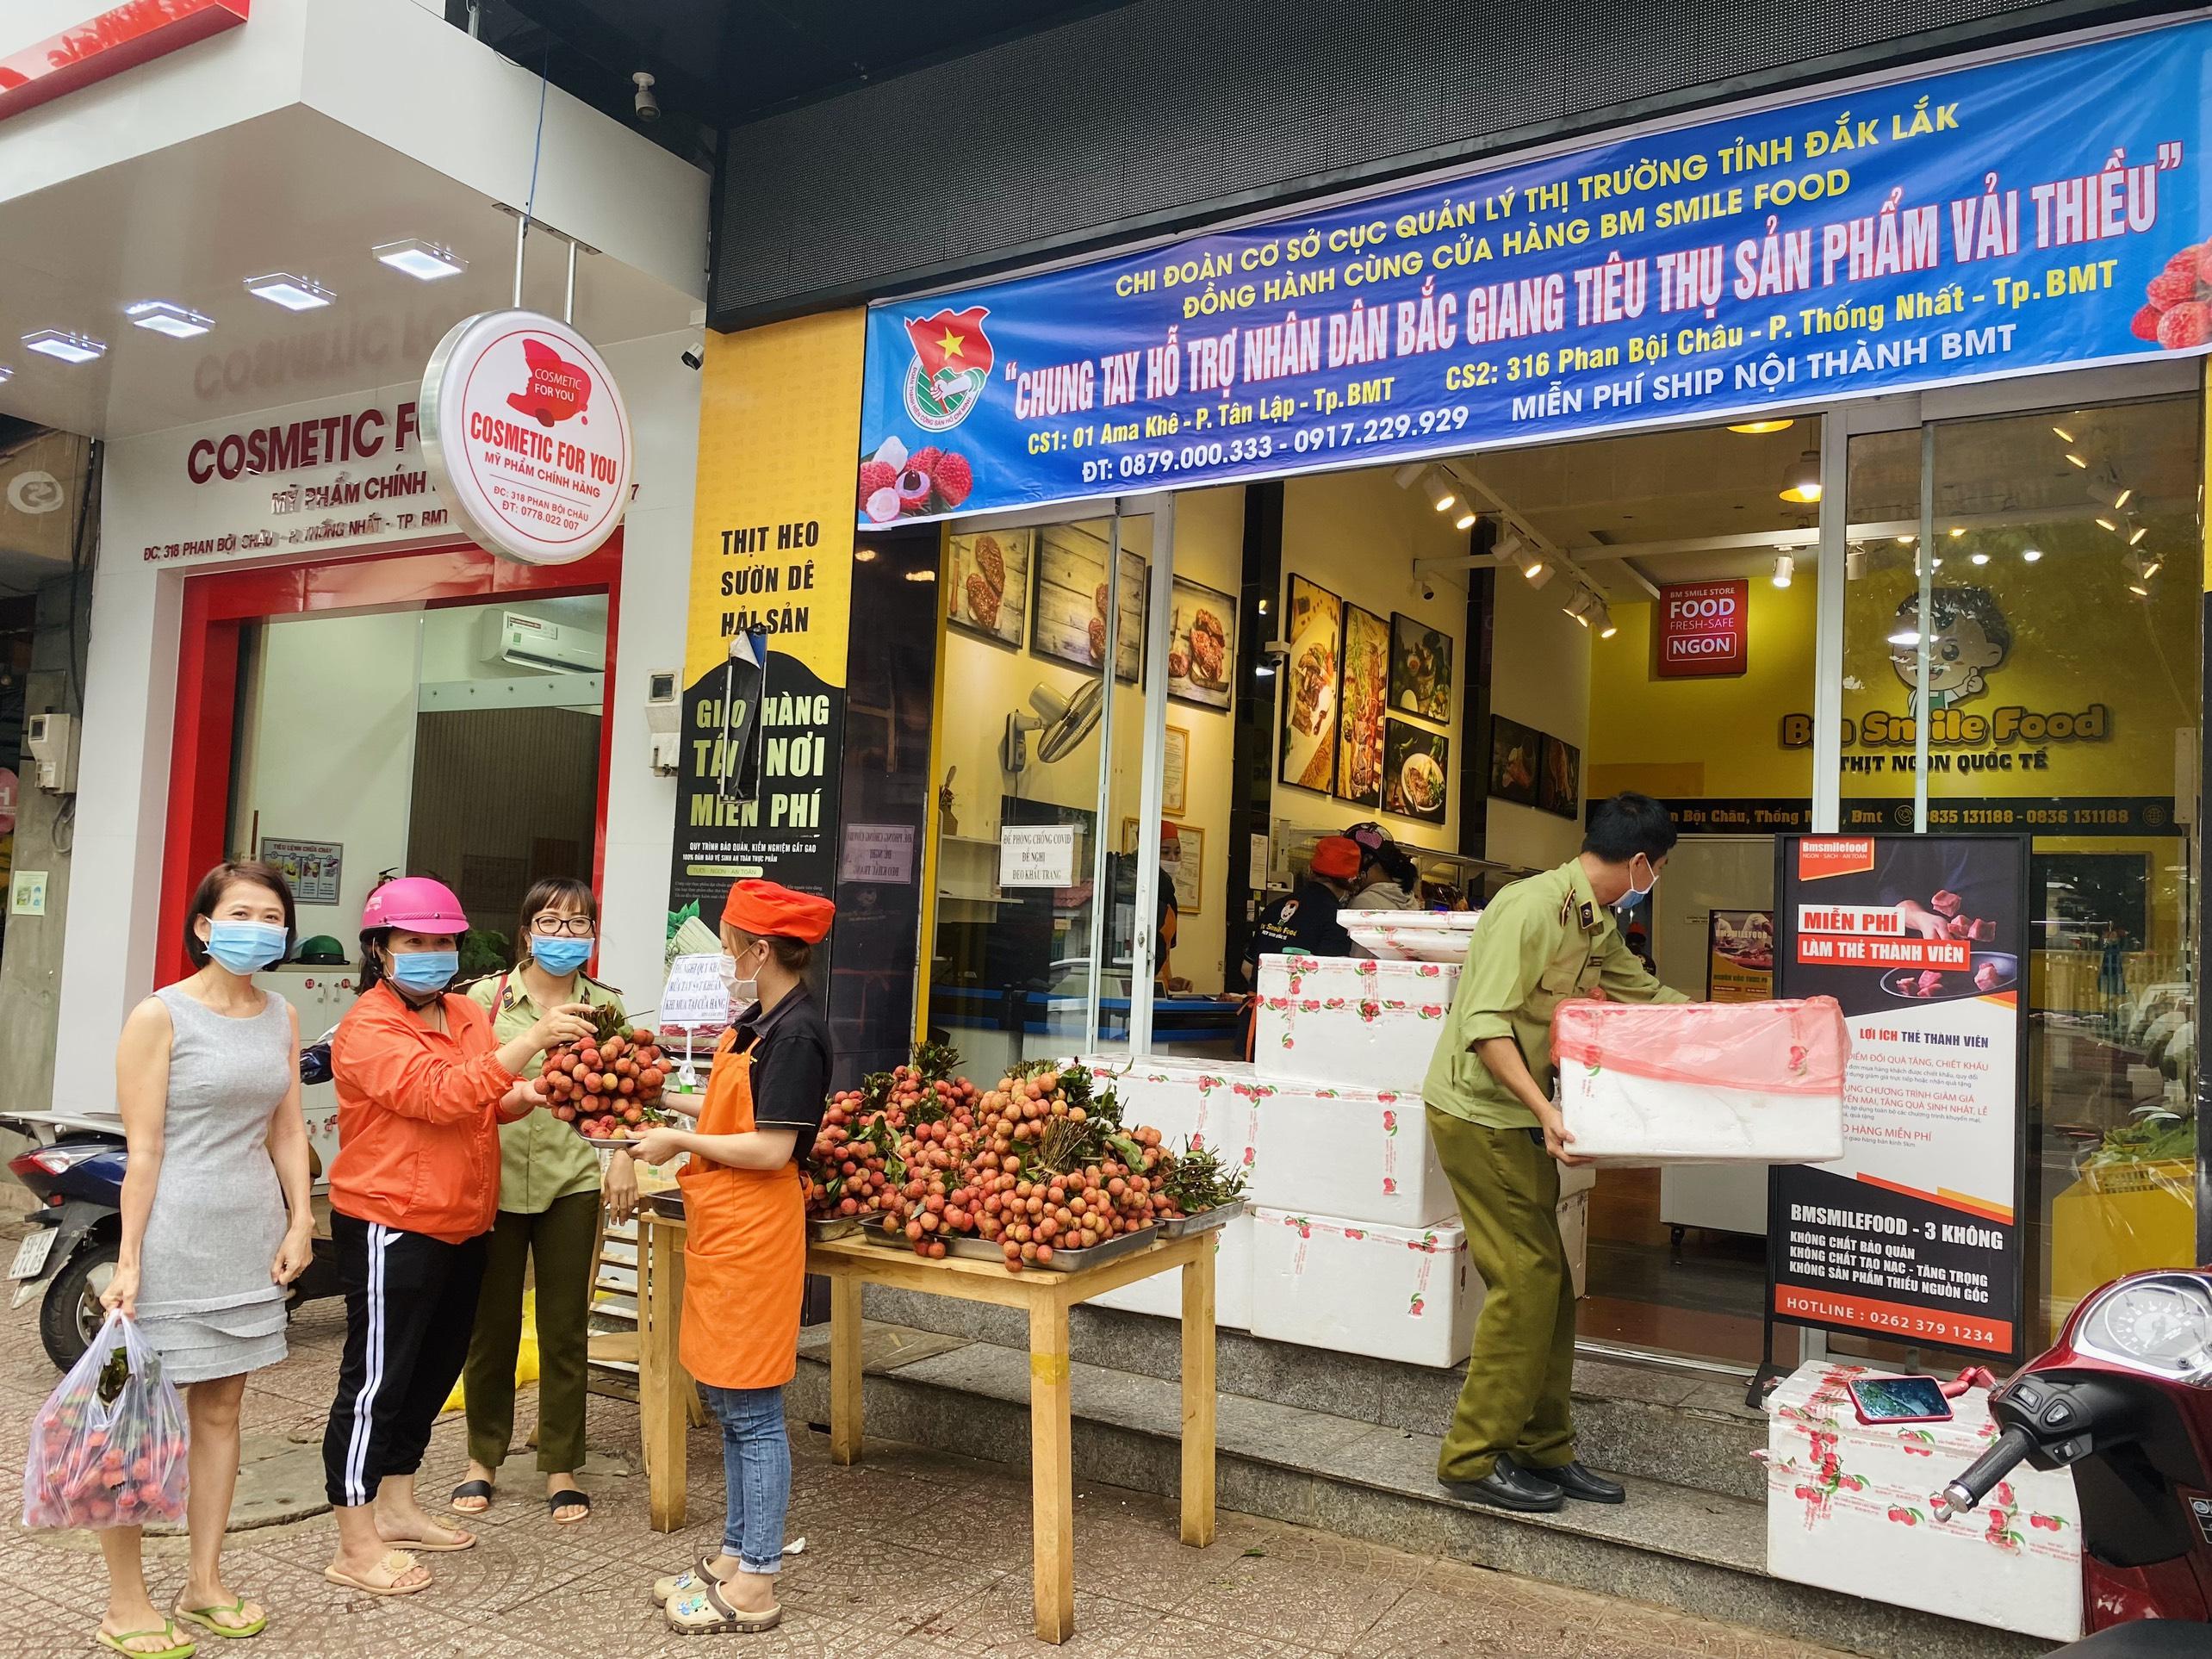
người phụ nữ mặc áo cam đội nón bảo hiểm đang mua vải